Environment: real
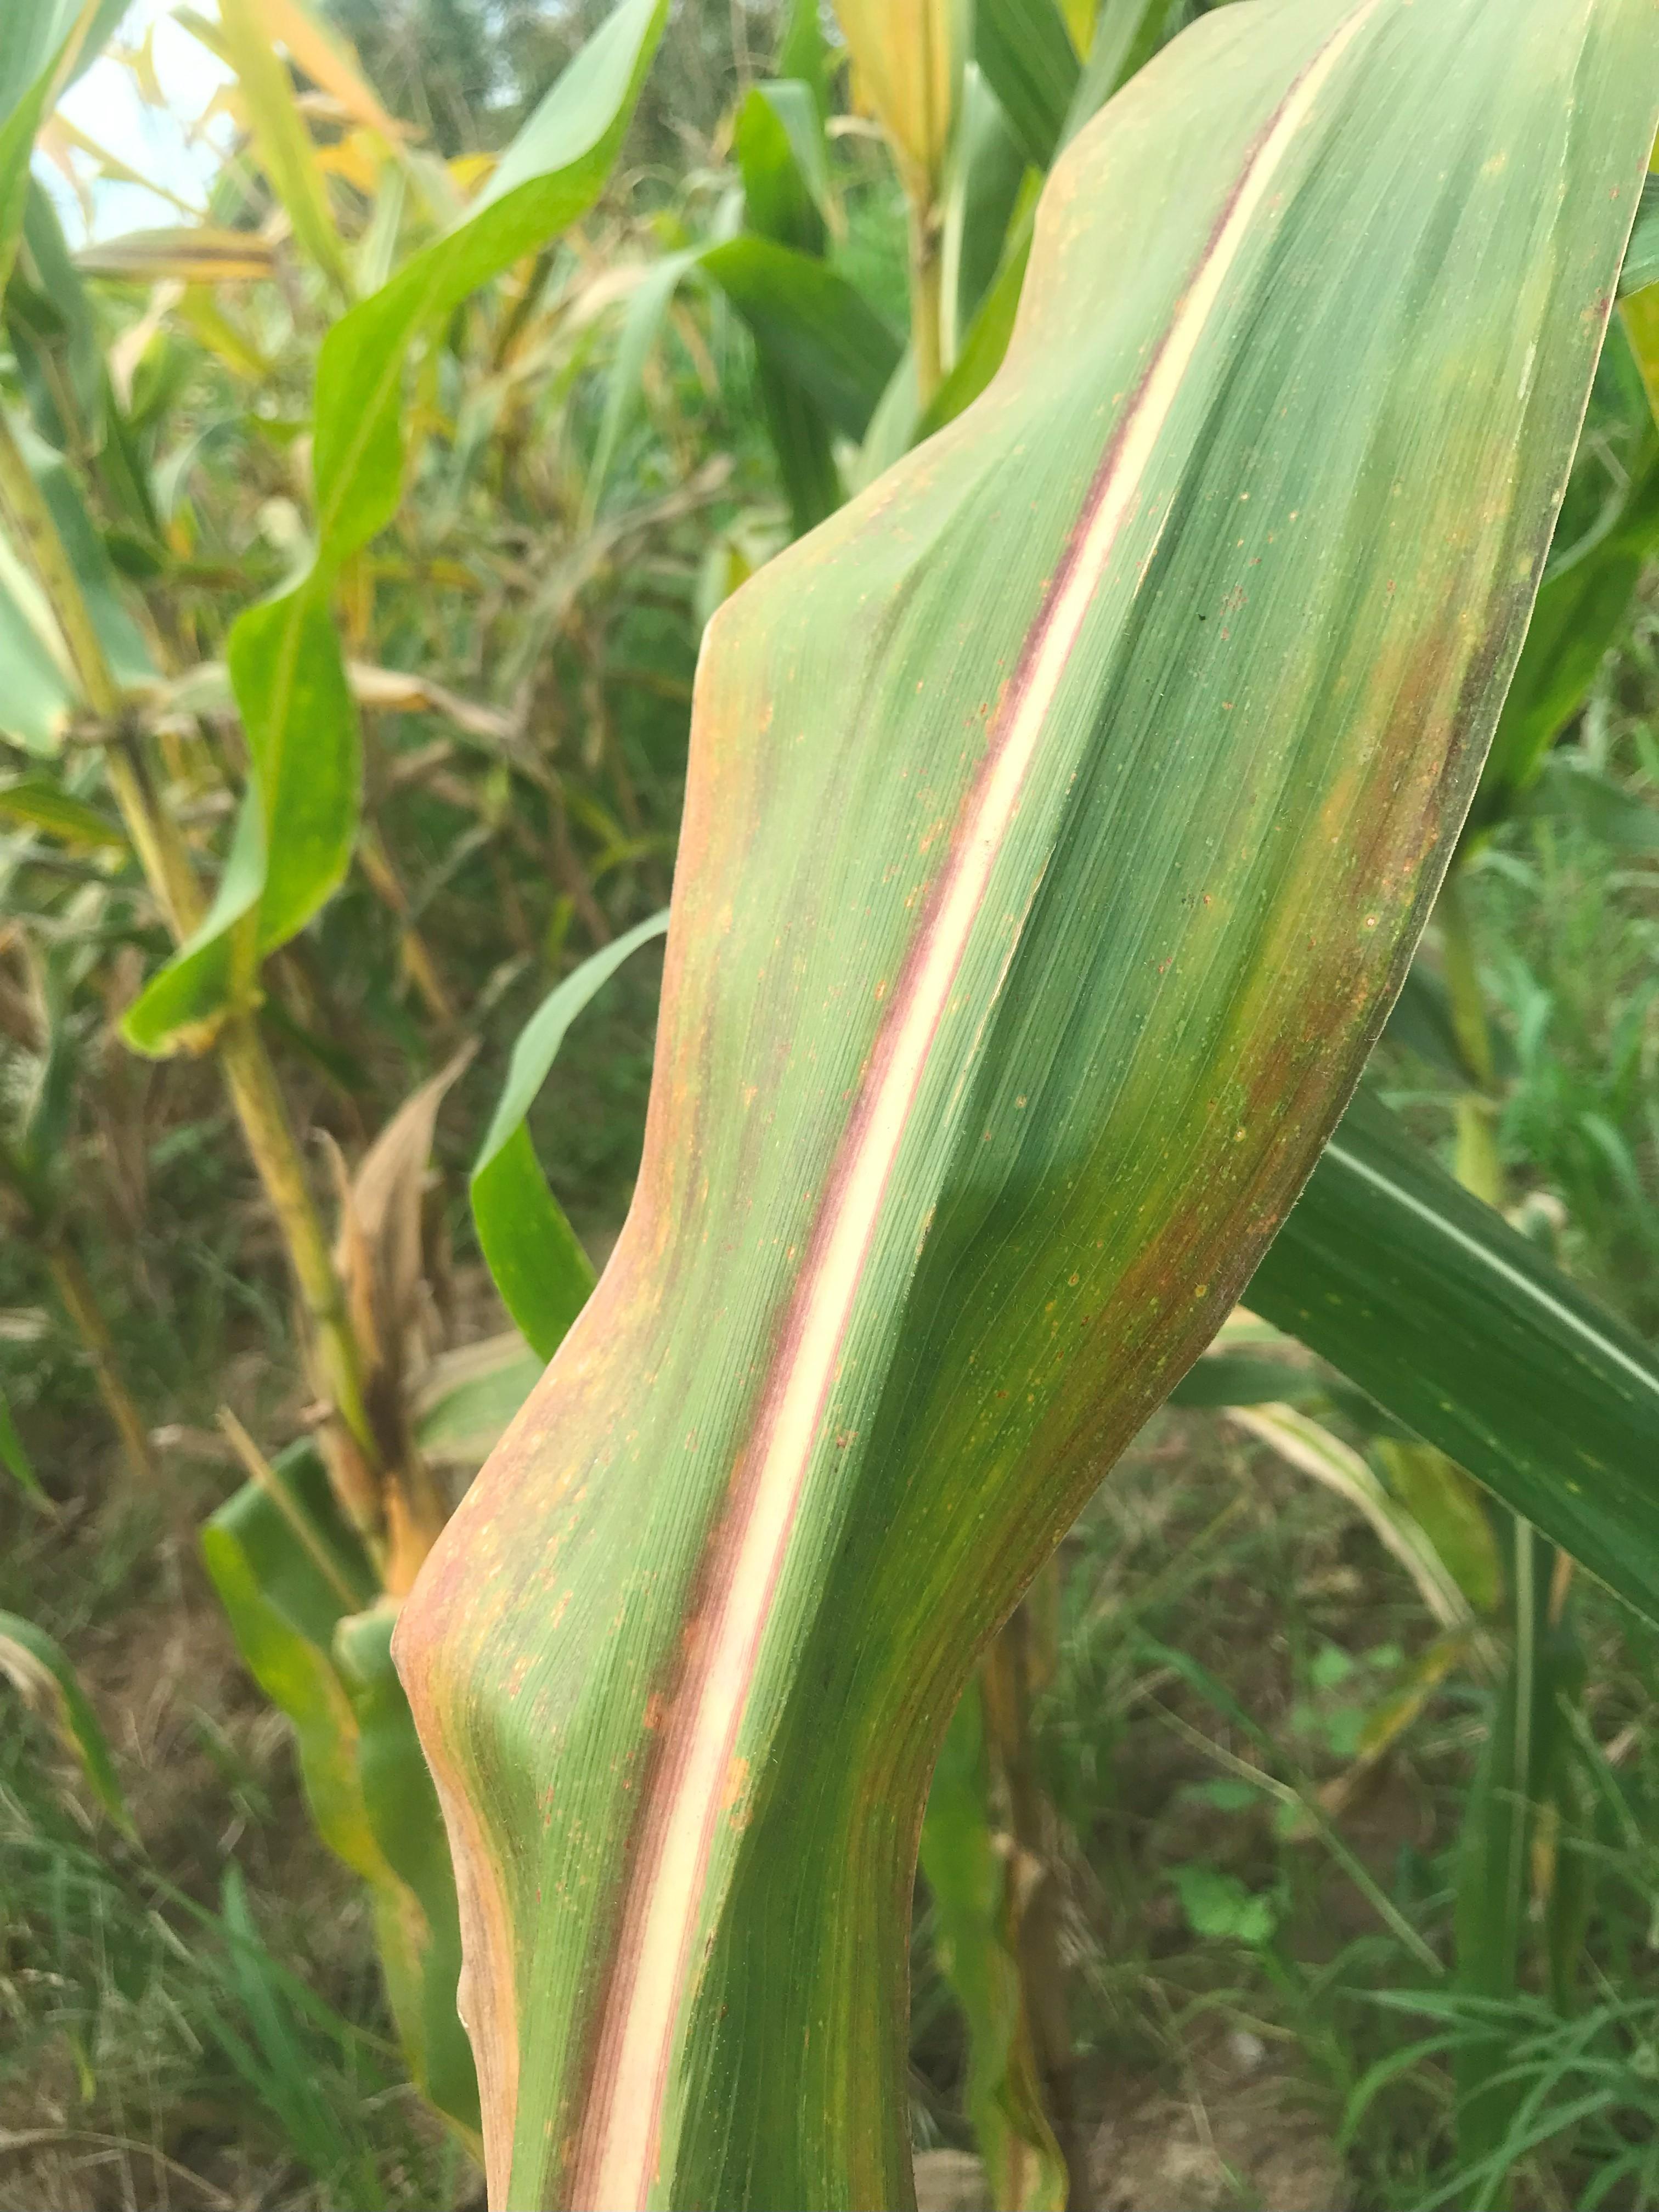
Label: phosphorus_deficiency